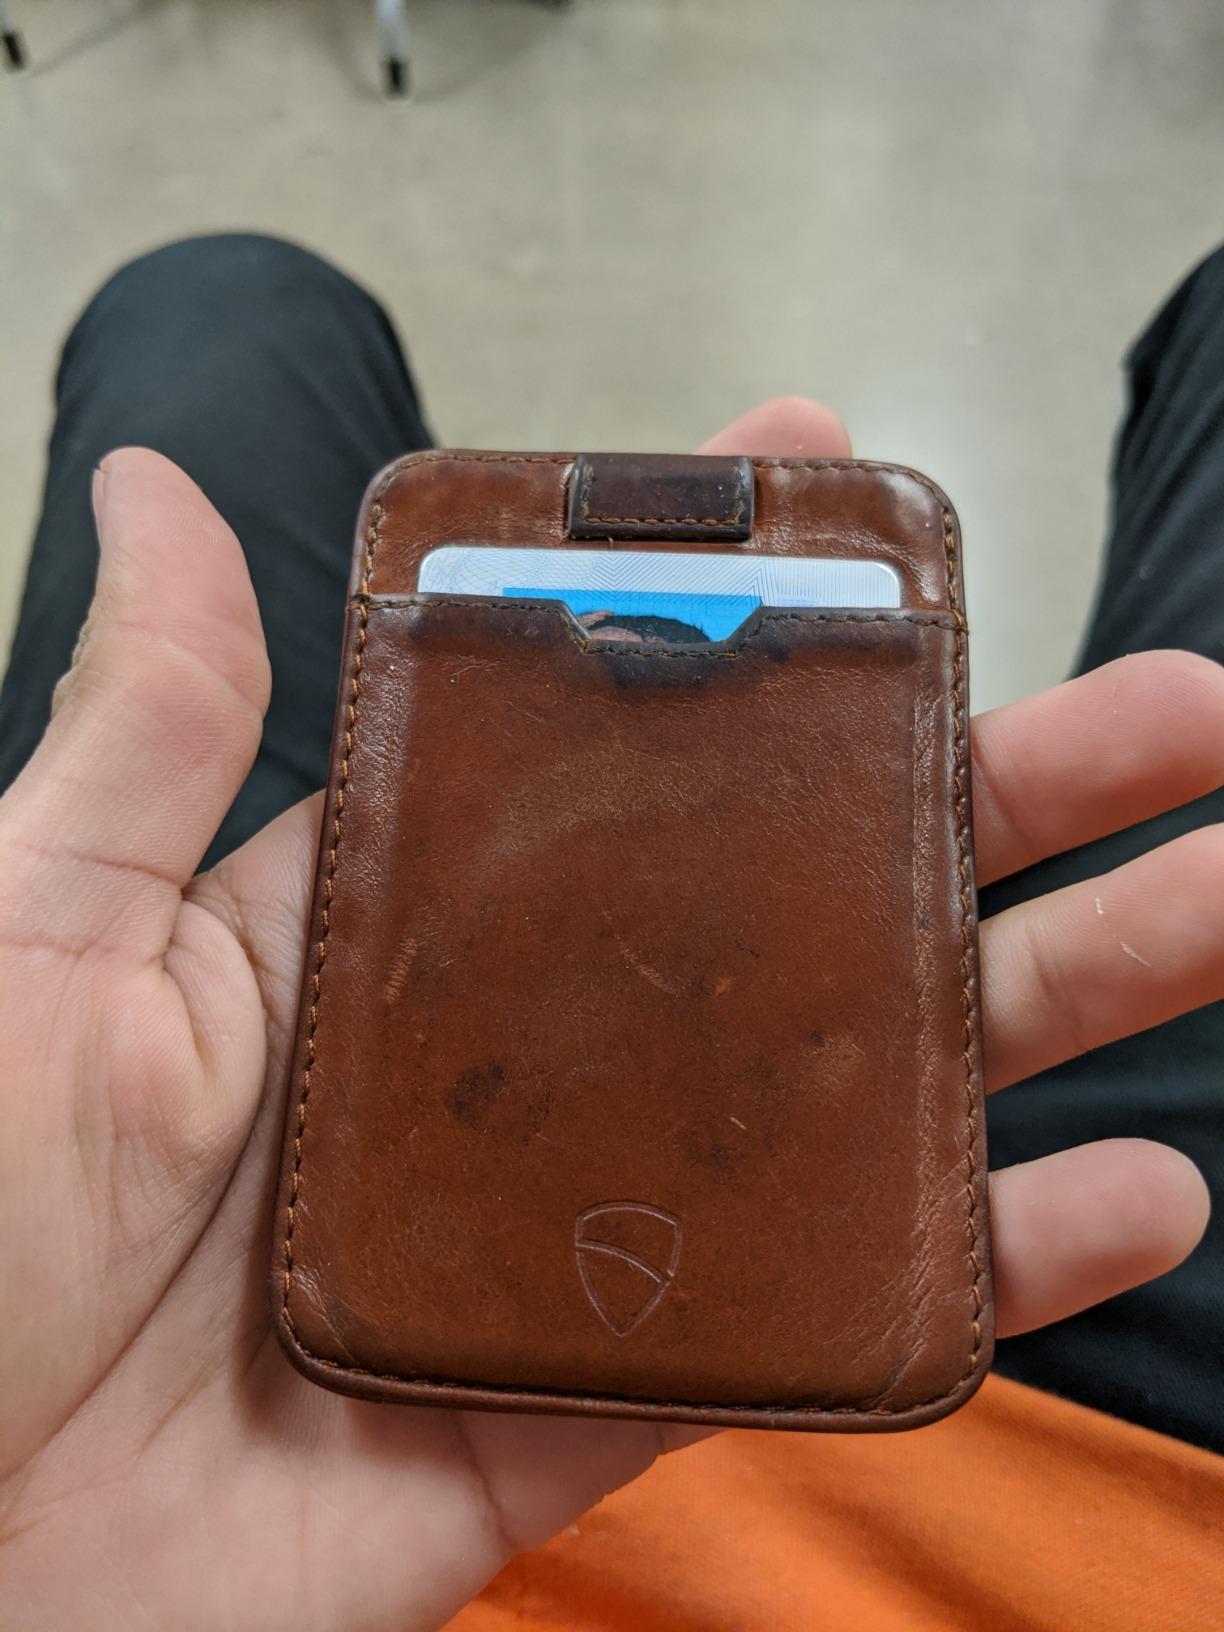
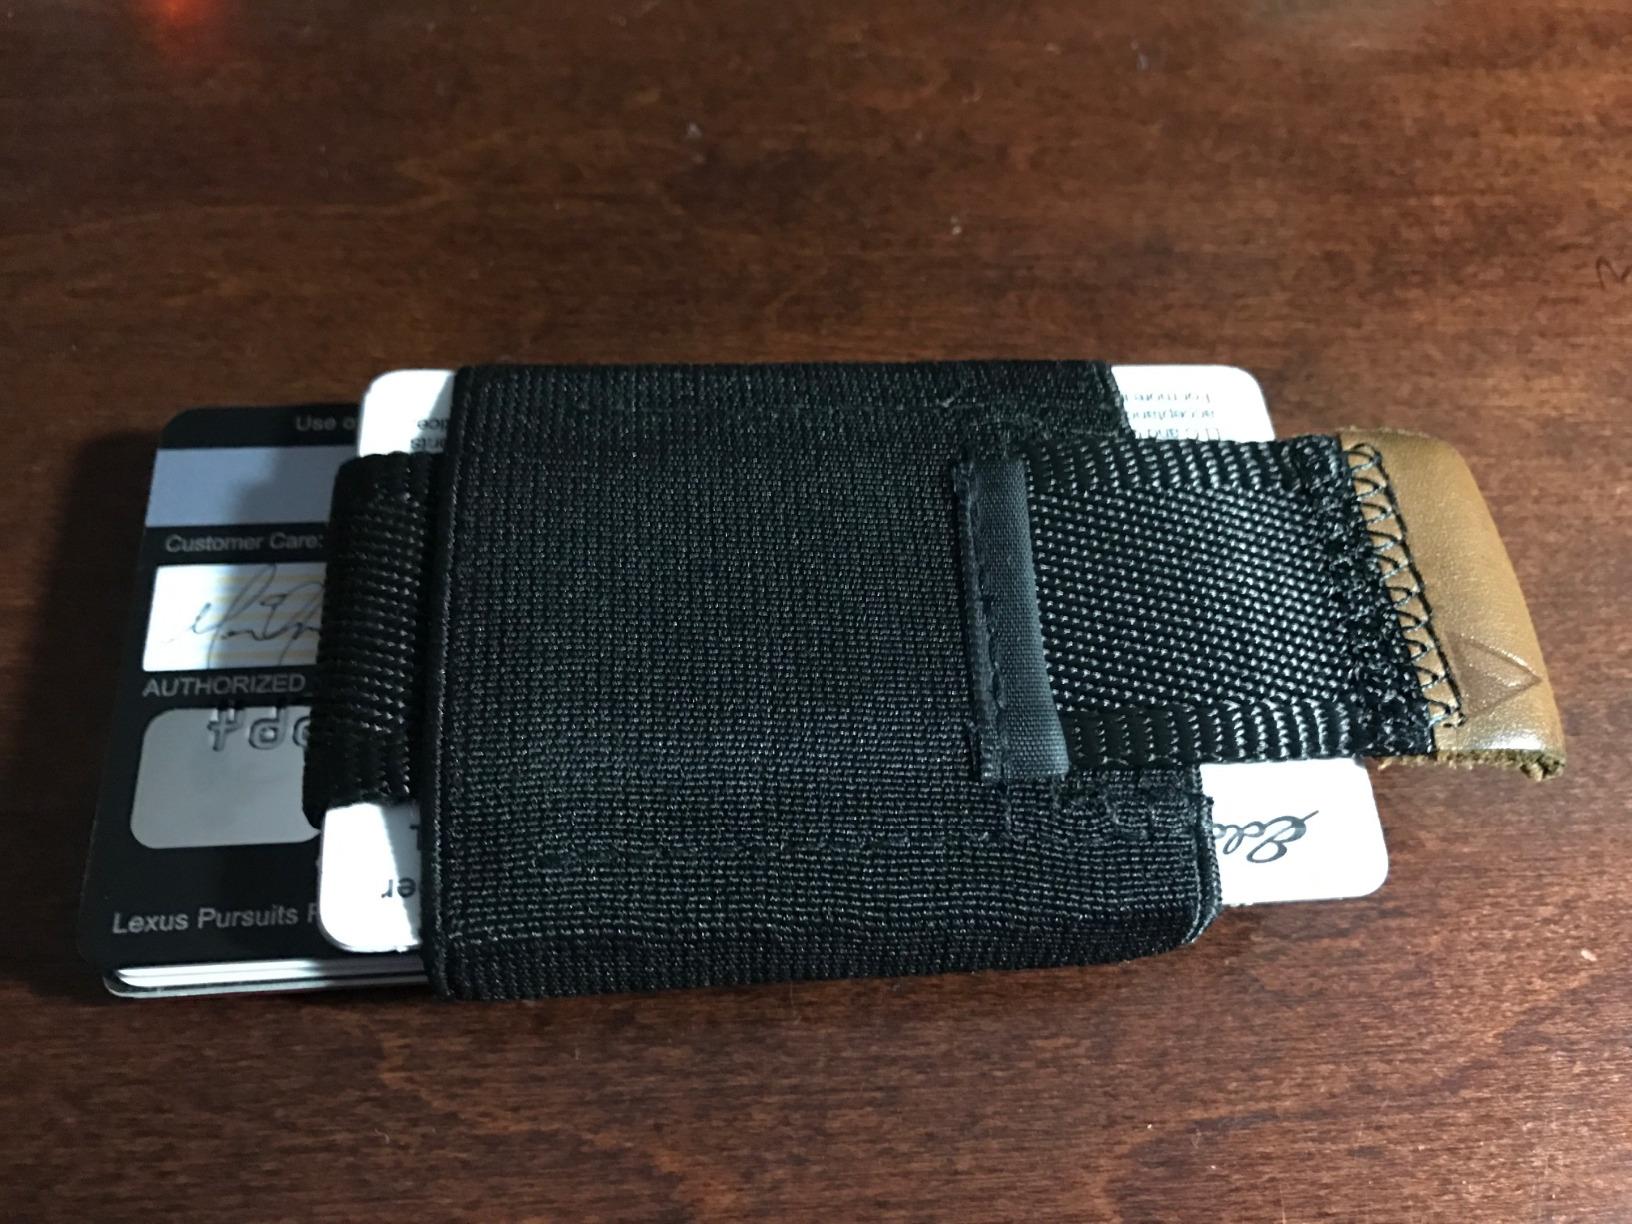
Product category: accessories_wallet
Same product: no